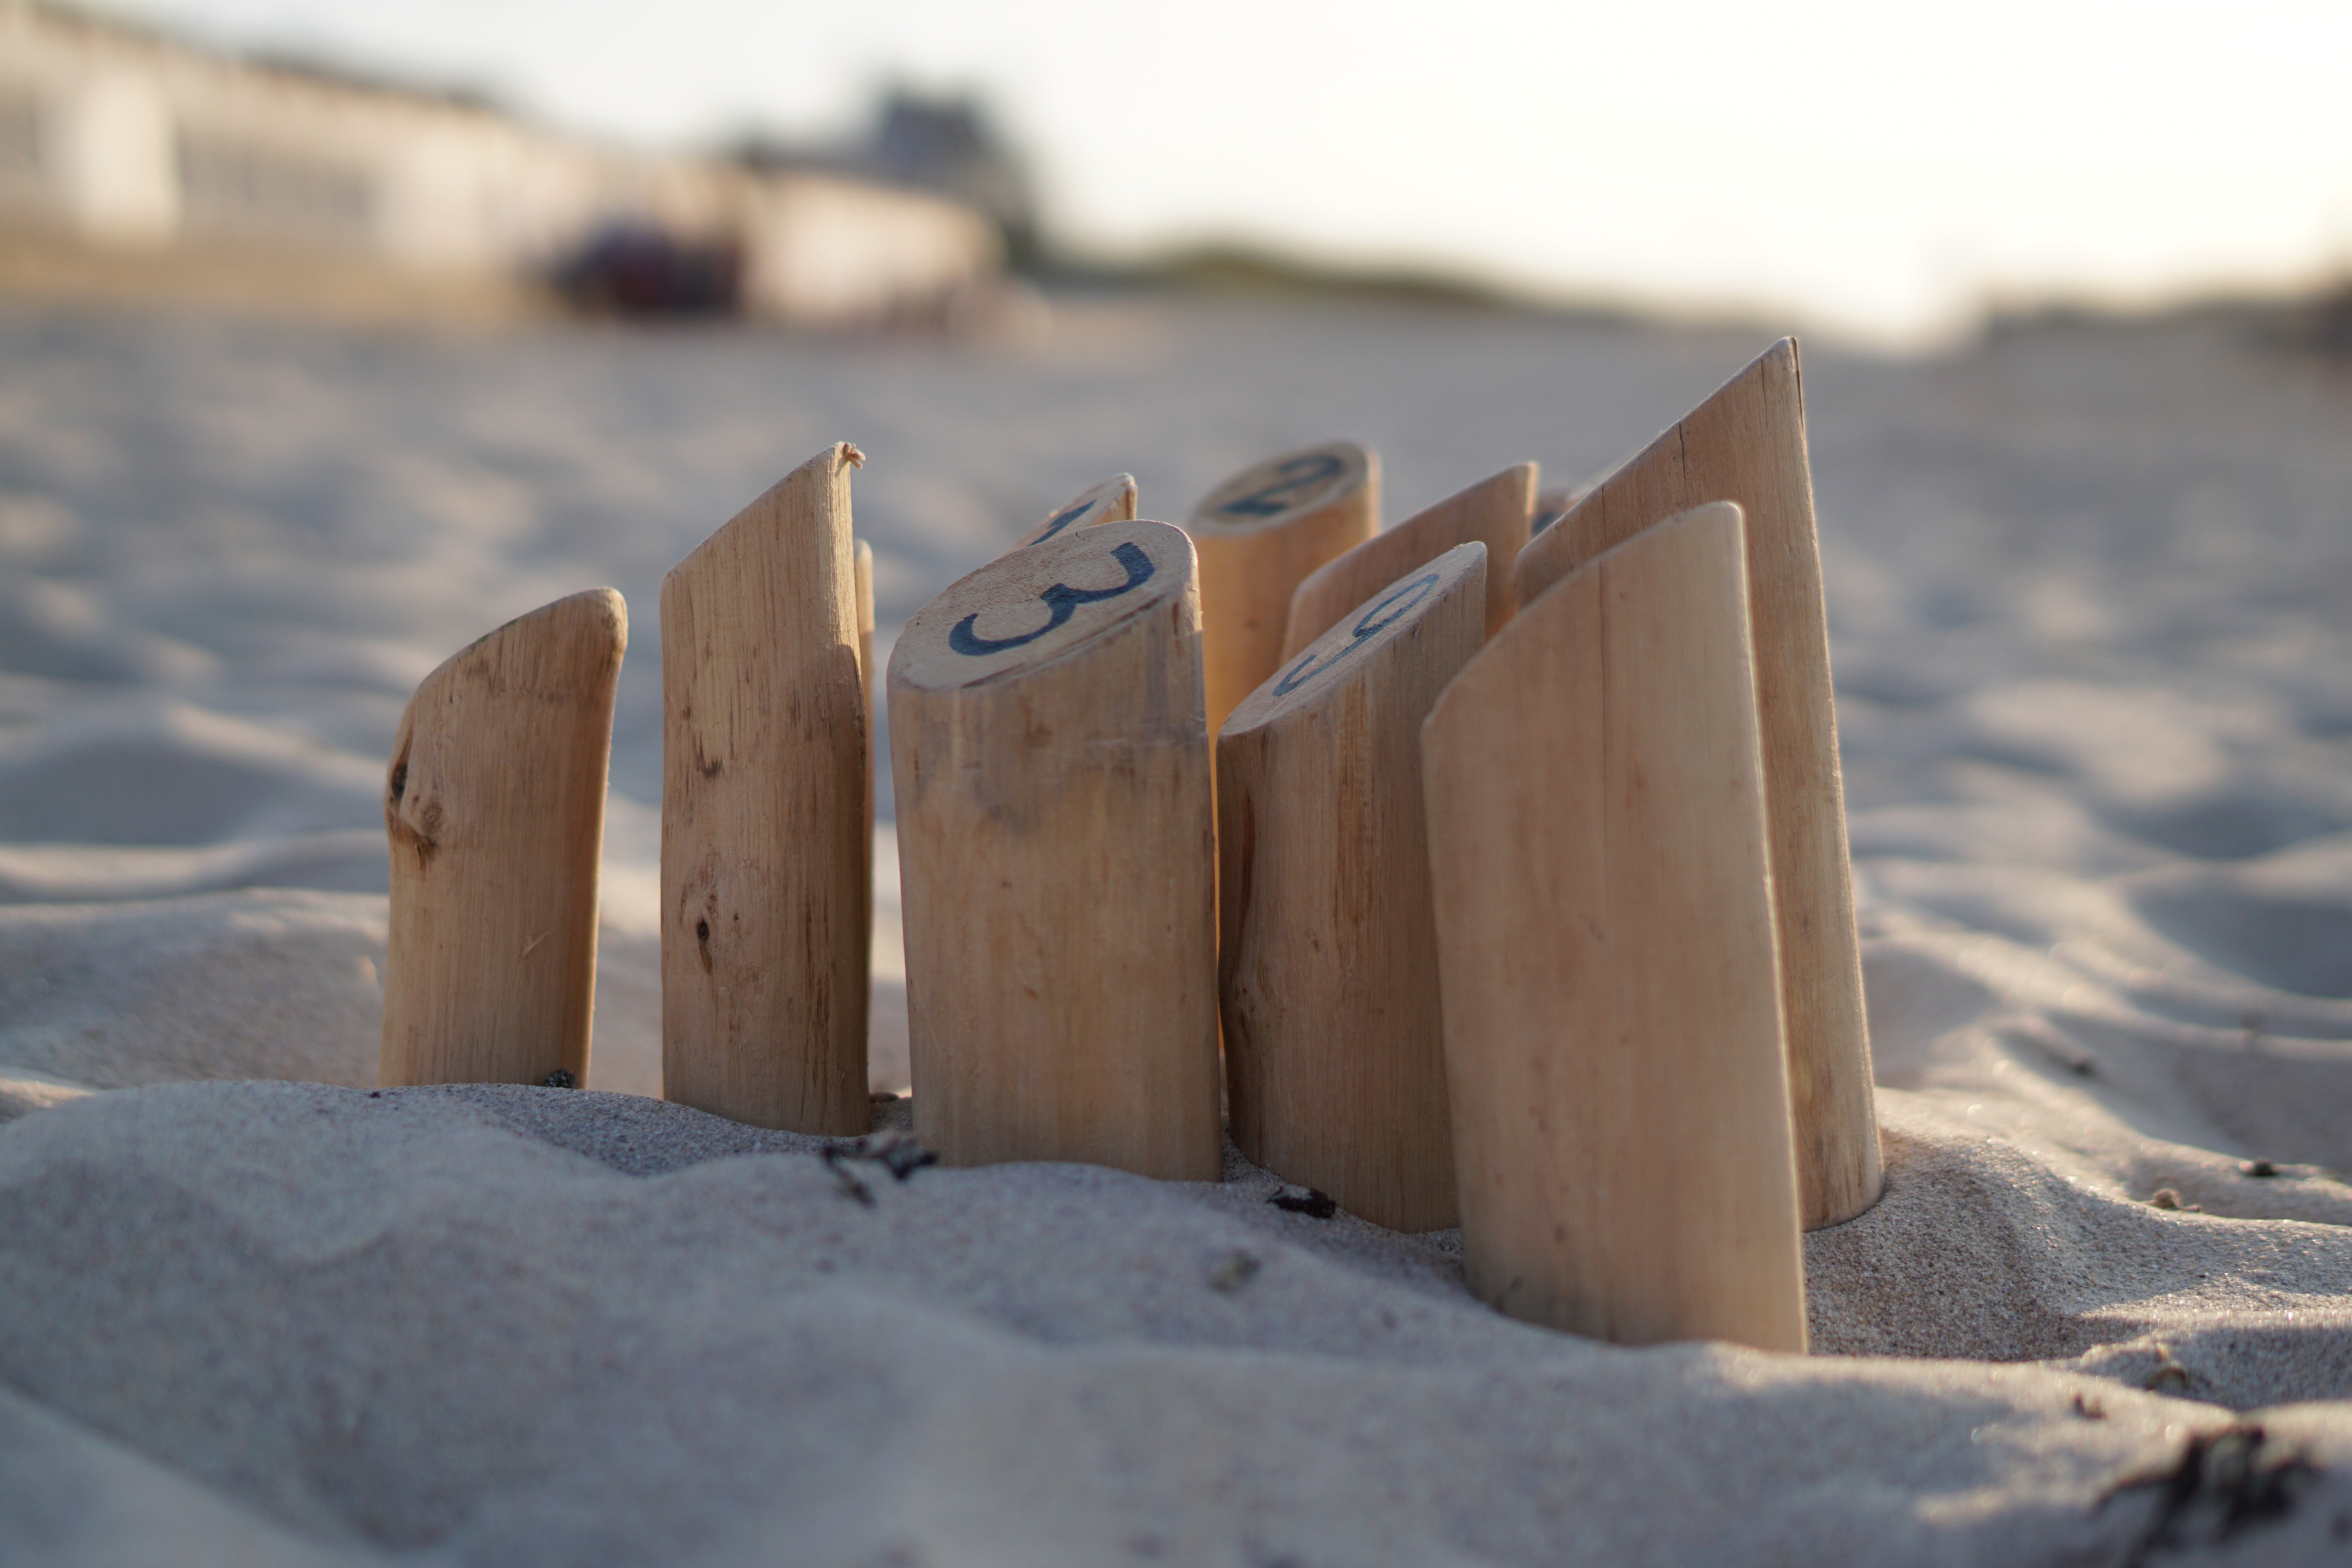
sand, rock, snow, winter, wood, wall, season, material